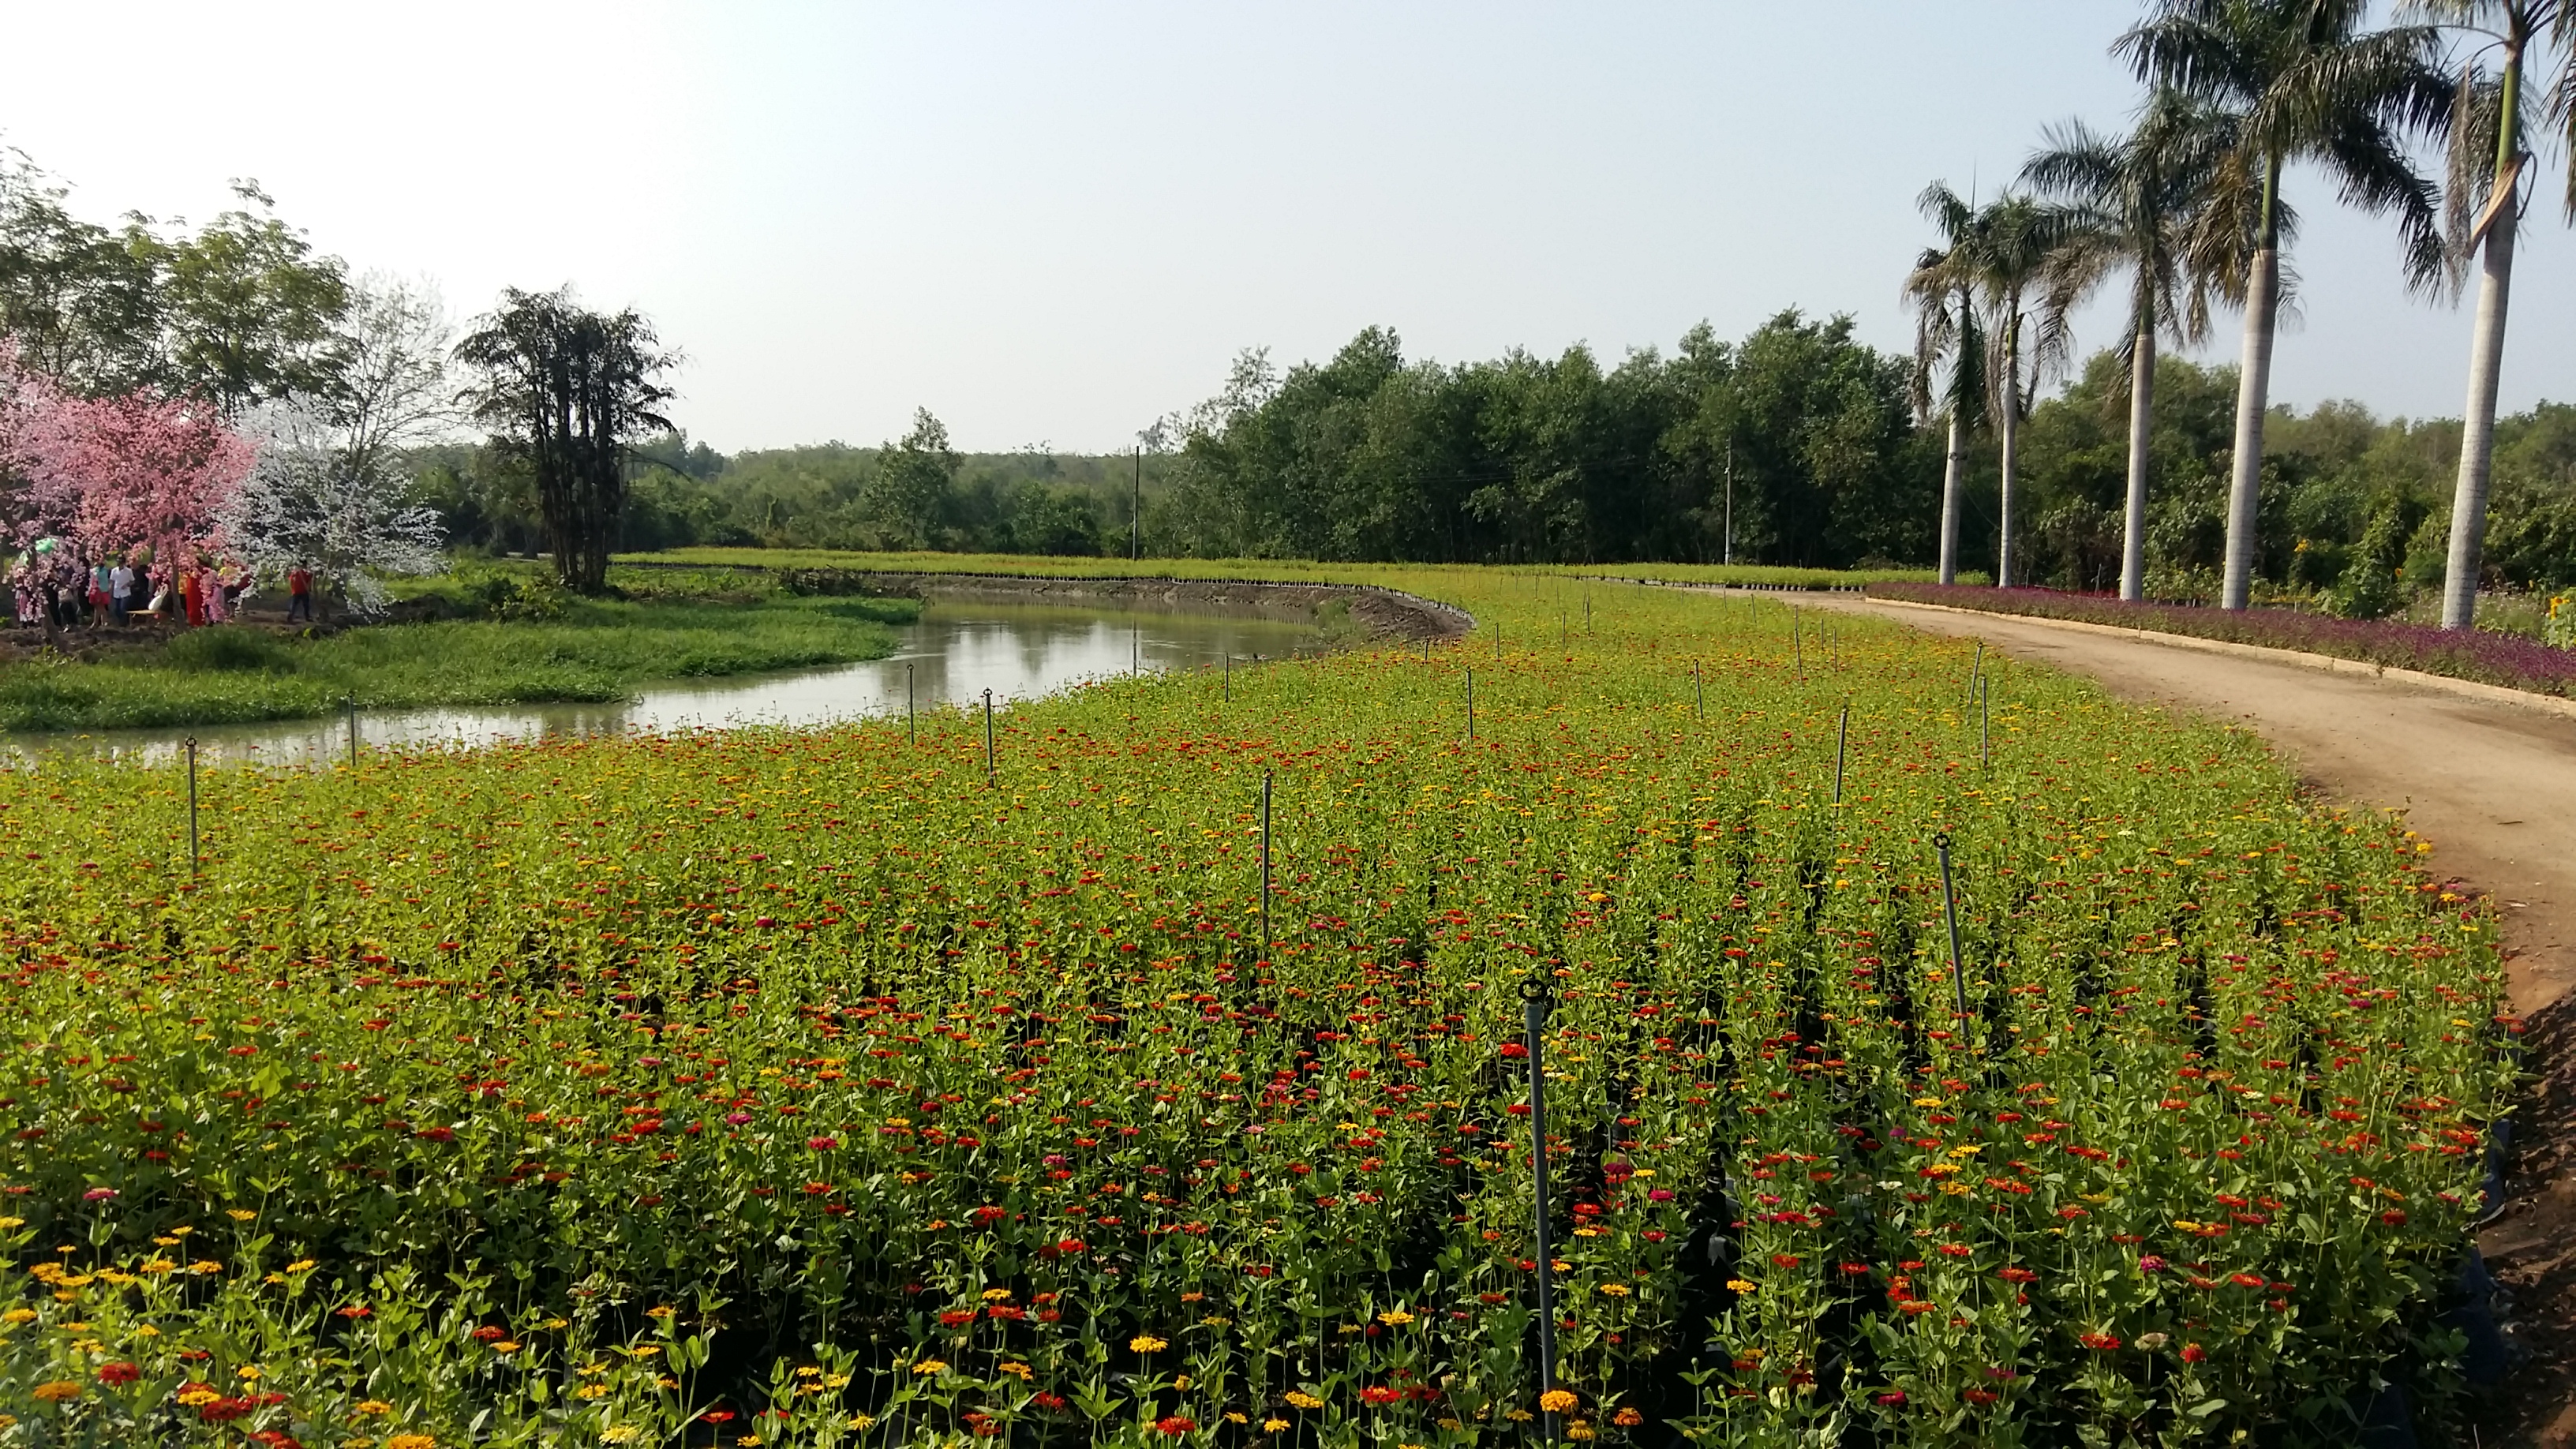
natural, natural landscape, natural environment, plant, botany, field, tree, flower, plantation, crop, plant community, shrub, landscape, land lot, garden, wildflower, meadow, pond, groundcover, river, farm, botanical garden, perennial plant, grassland